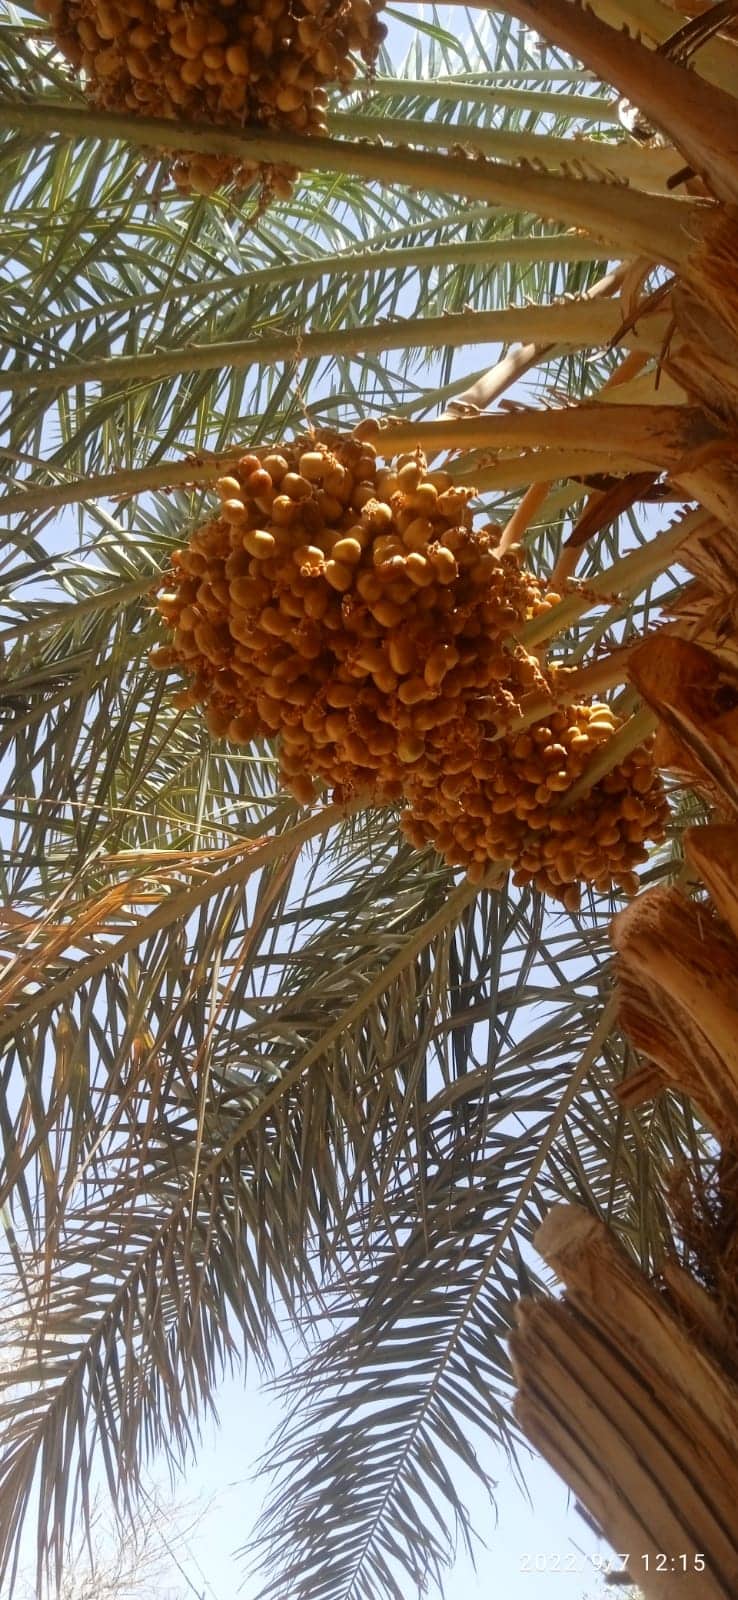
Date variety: Boufagous